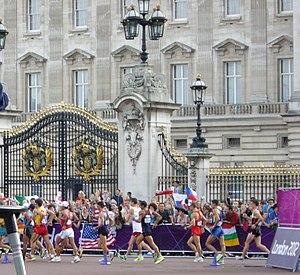
L'épreuve du 20 kilomètres marche masculin aux Jeux olympiques de 2012 a lieu le 4 août 2012 à Londres.